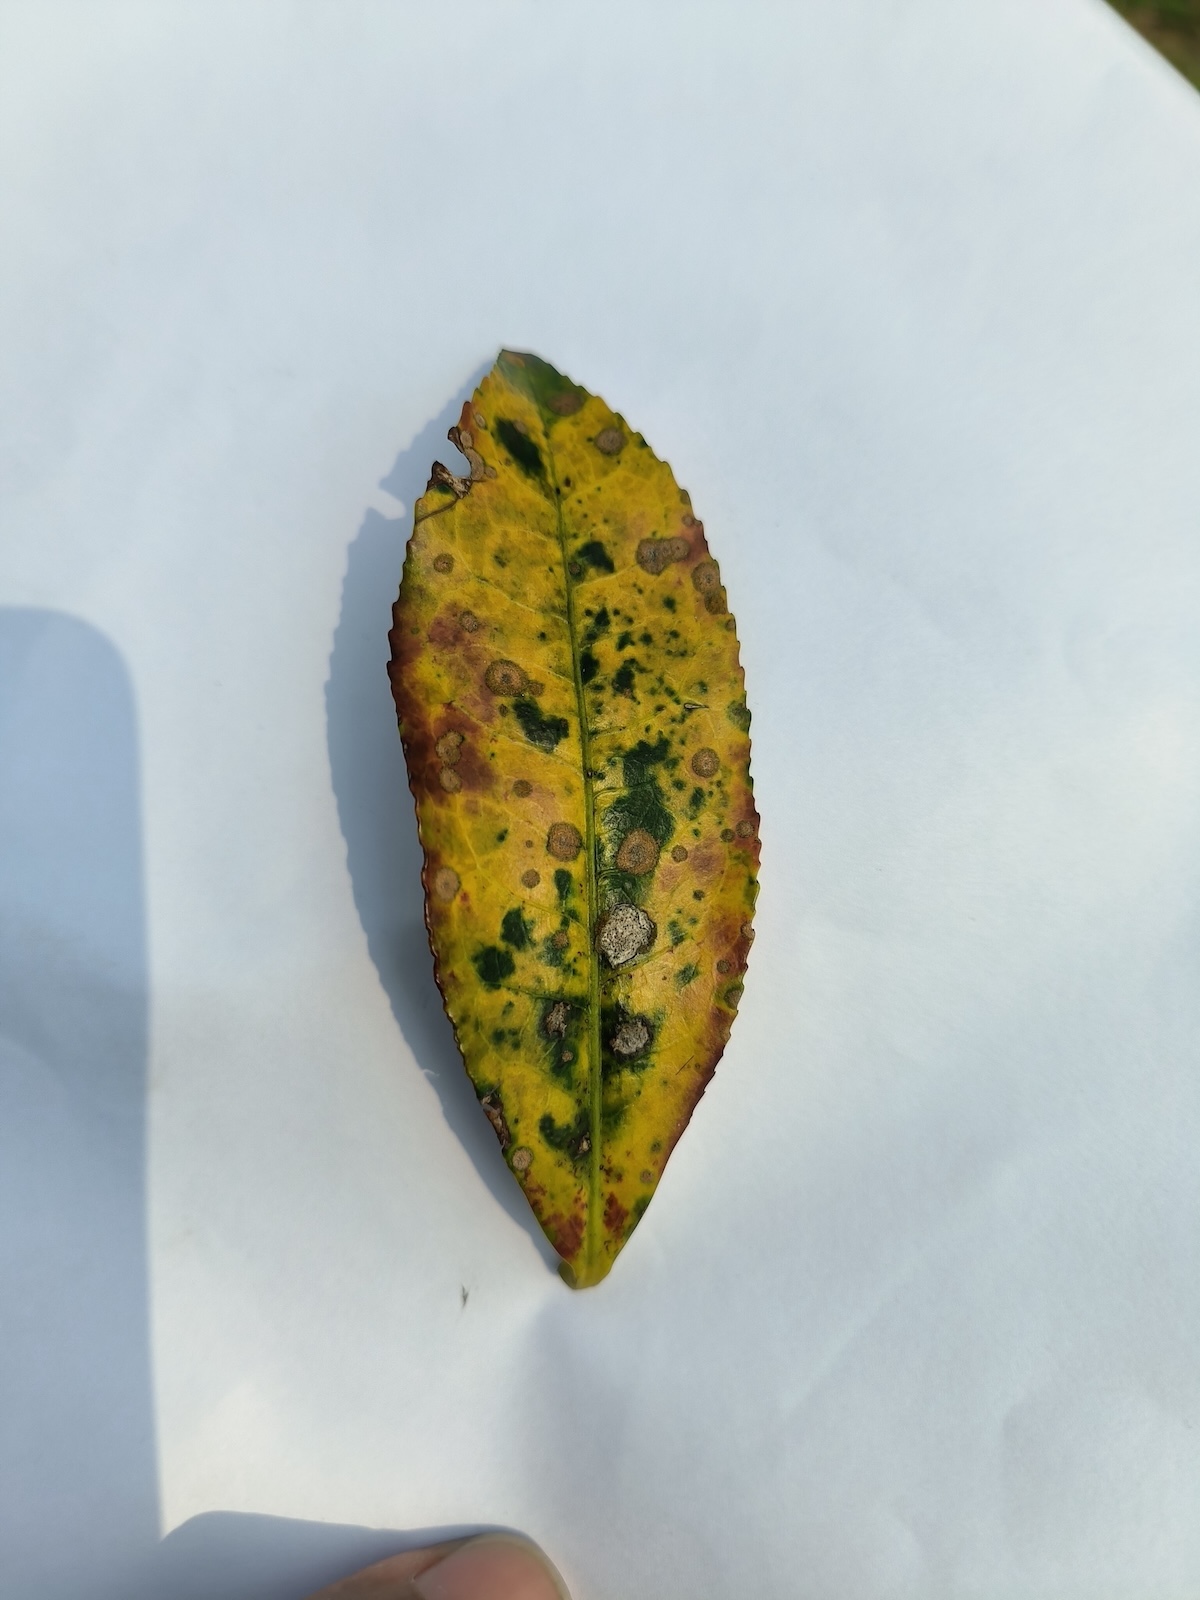
Label: Tea algal leaf spot